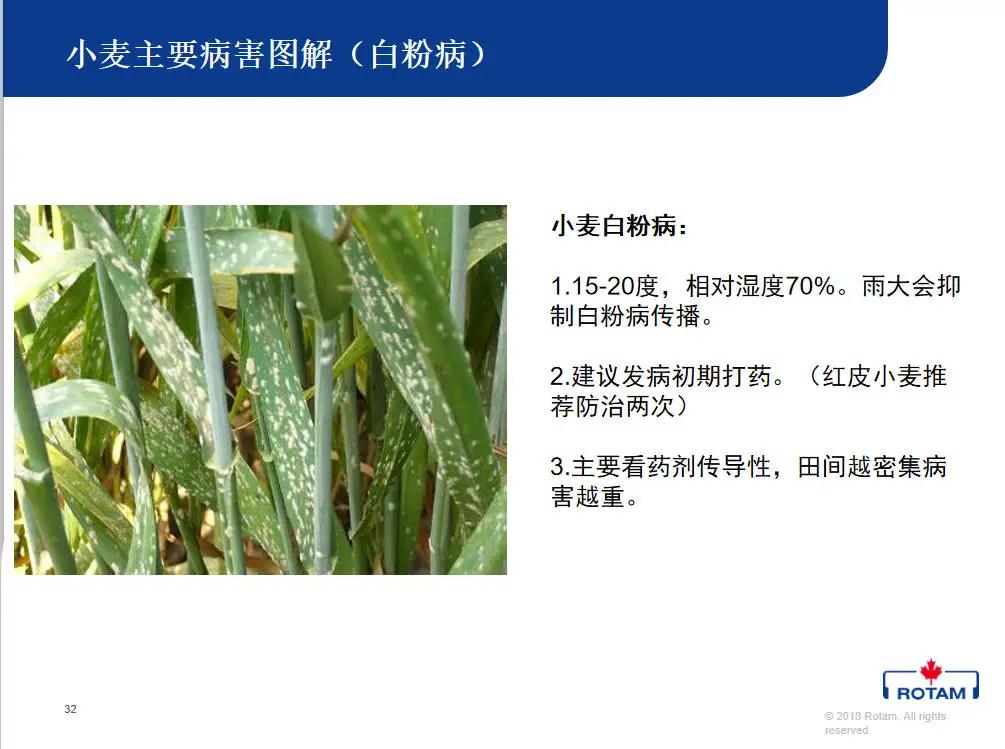
Plant: Wheat
Disease: wheat powdery mildew